Ice hockey in Canada

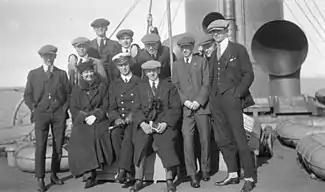
Photo of the gold medal-winning Winnipeg Falcons (along with an unidentified ship officer and woman), taken en route to the 1920 Olympics.

During the 1920s, Winnipeg's senior hockey league champions for the 1919–20 season, the Winnipeg Falcons, featuring Icelandic Canadians, became Canadian national champions and won the 1920 Olympic gold medal for Canada at Antwerp, Belgium. With their devotion to Canada in the First World War, their integration made this team a symbol of Canadian masculinity, unaffected by the ethnic stereotyping and discrimination that affected some other sports teams during the 1920s. During the Great Depression, the Canadian Amateur Hockey Association was forced to re-evaluate its position on amateurism in hockey and to assess its relationship to the amateur sports infrastructure in Canada, which was headed by the Amateur Athletic Union of Canada. The lacklustre performance of the Canadian national hockey team at the 1936 Olympics, over player availability forced radical changes on approaches to how the game was formulated in the country. The Canadian national men's team dominated international amateur play from the 1920s until the early 1950s, when the introduction of state-sponsored national ice hockey programs, notably from the Soviet Union, began to dominate over the club-based Canadian program. Canada would change to a national team composed of amateurs and eventually withdraw from international senior-level competition in a dispute over the introduction of professionals, considered Canada's best, to counter the dominance and provide an "even playing field" in the eyes of Canadian ice hockey officials.